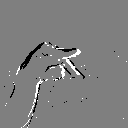
ASL letter: p